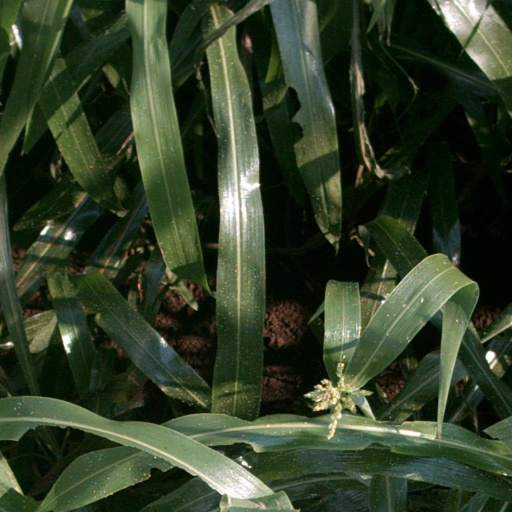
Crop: sorghum